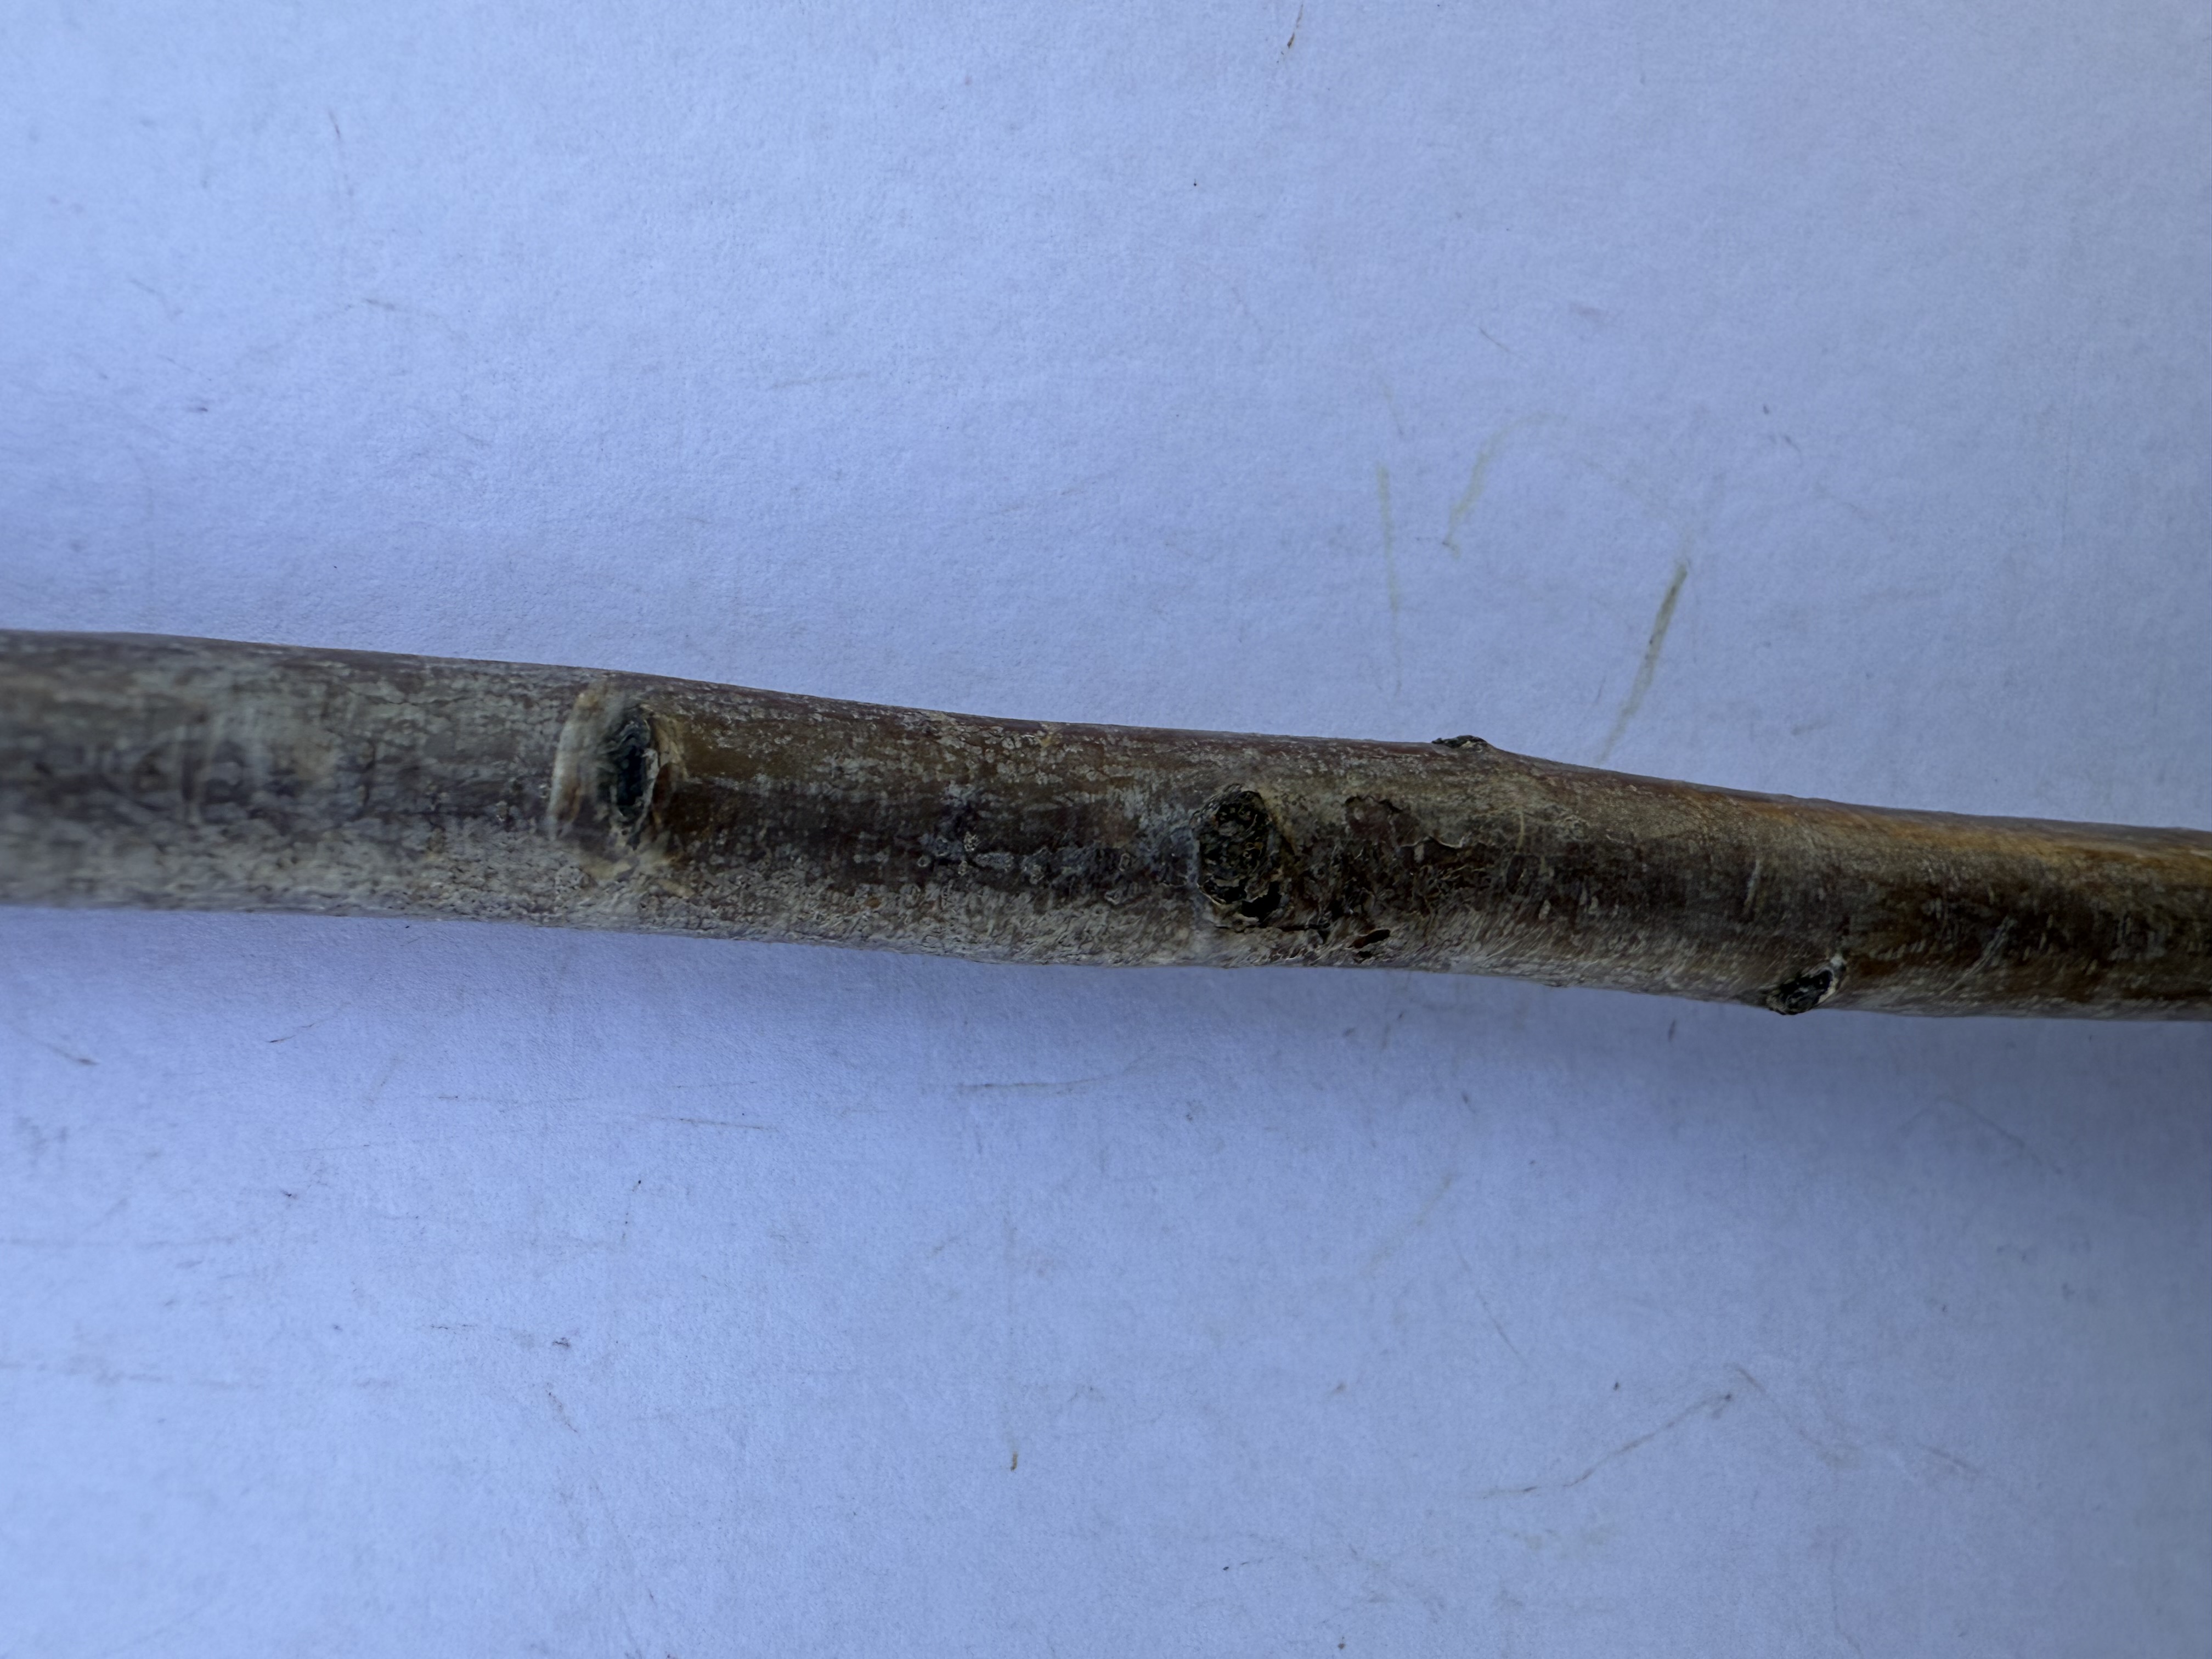
Variety: Ferragnes Almond